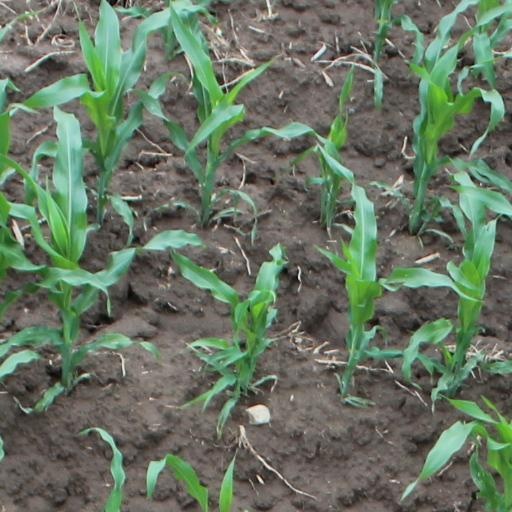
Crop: maize; corn